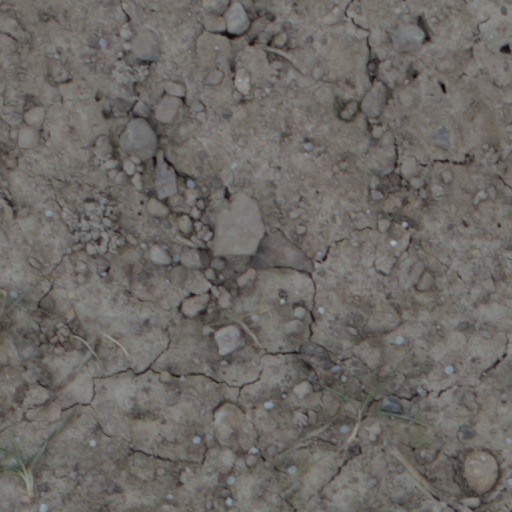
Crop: wheat